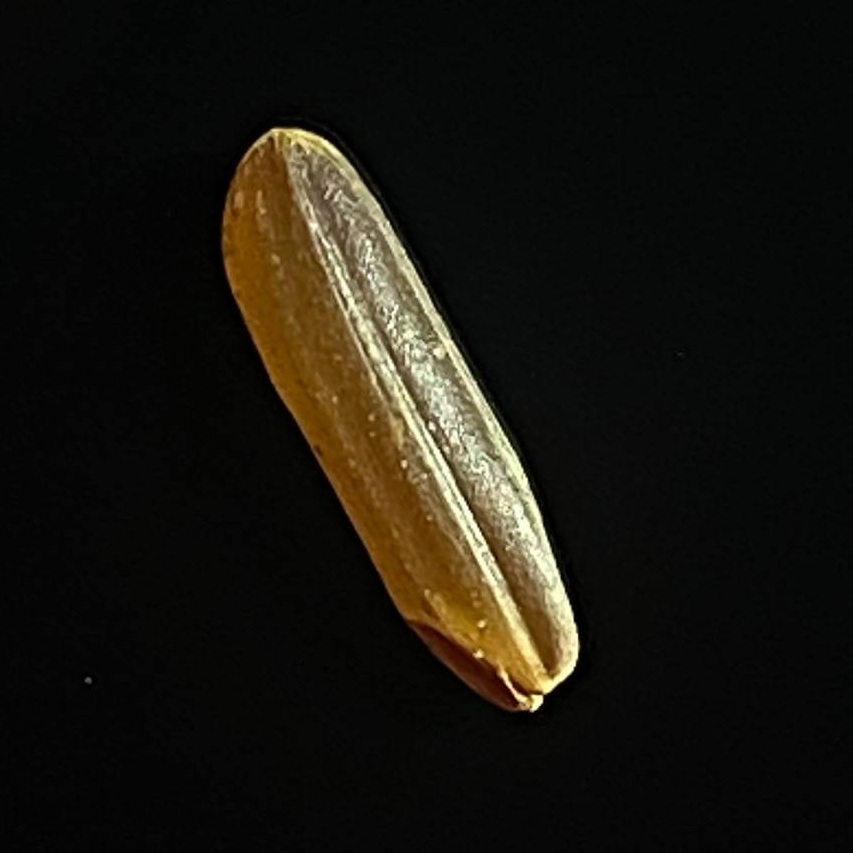
Rice variety: Red_Cargo